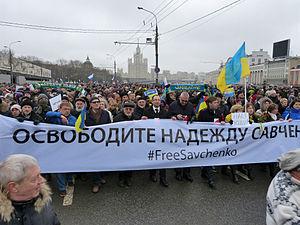
Nadia Viktorivna Savtchenko, née le 11 mai 1981 à Kiev, est une pilote et femme politique ukrainienne.